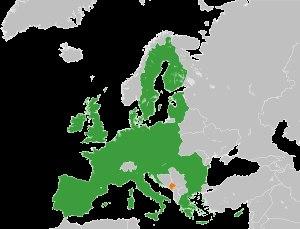
Cette page concerne l'année 2010 du calendrier grégorien.